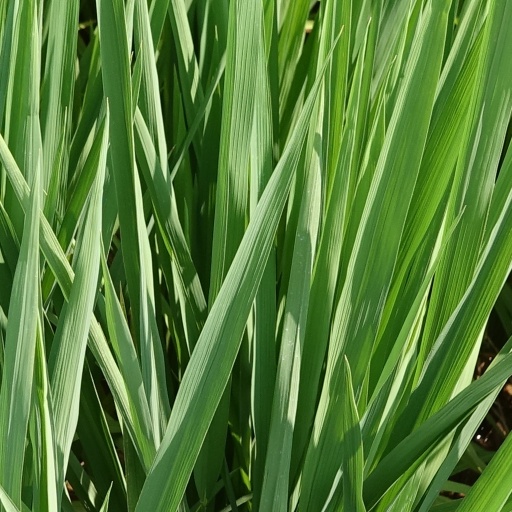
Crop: rice